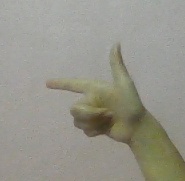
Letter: yaa